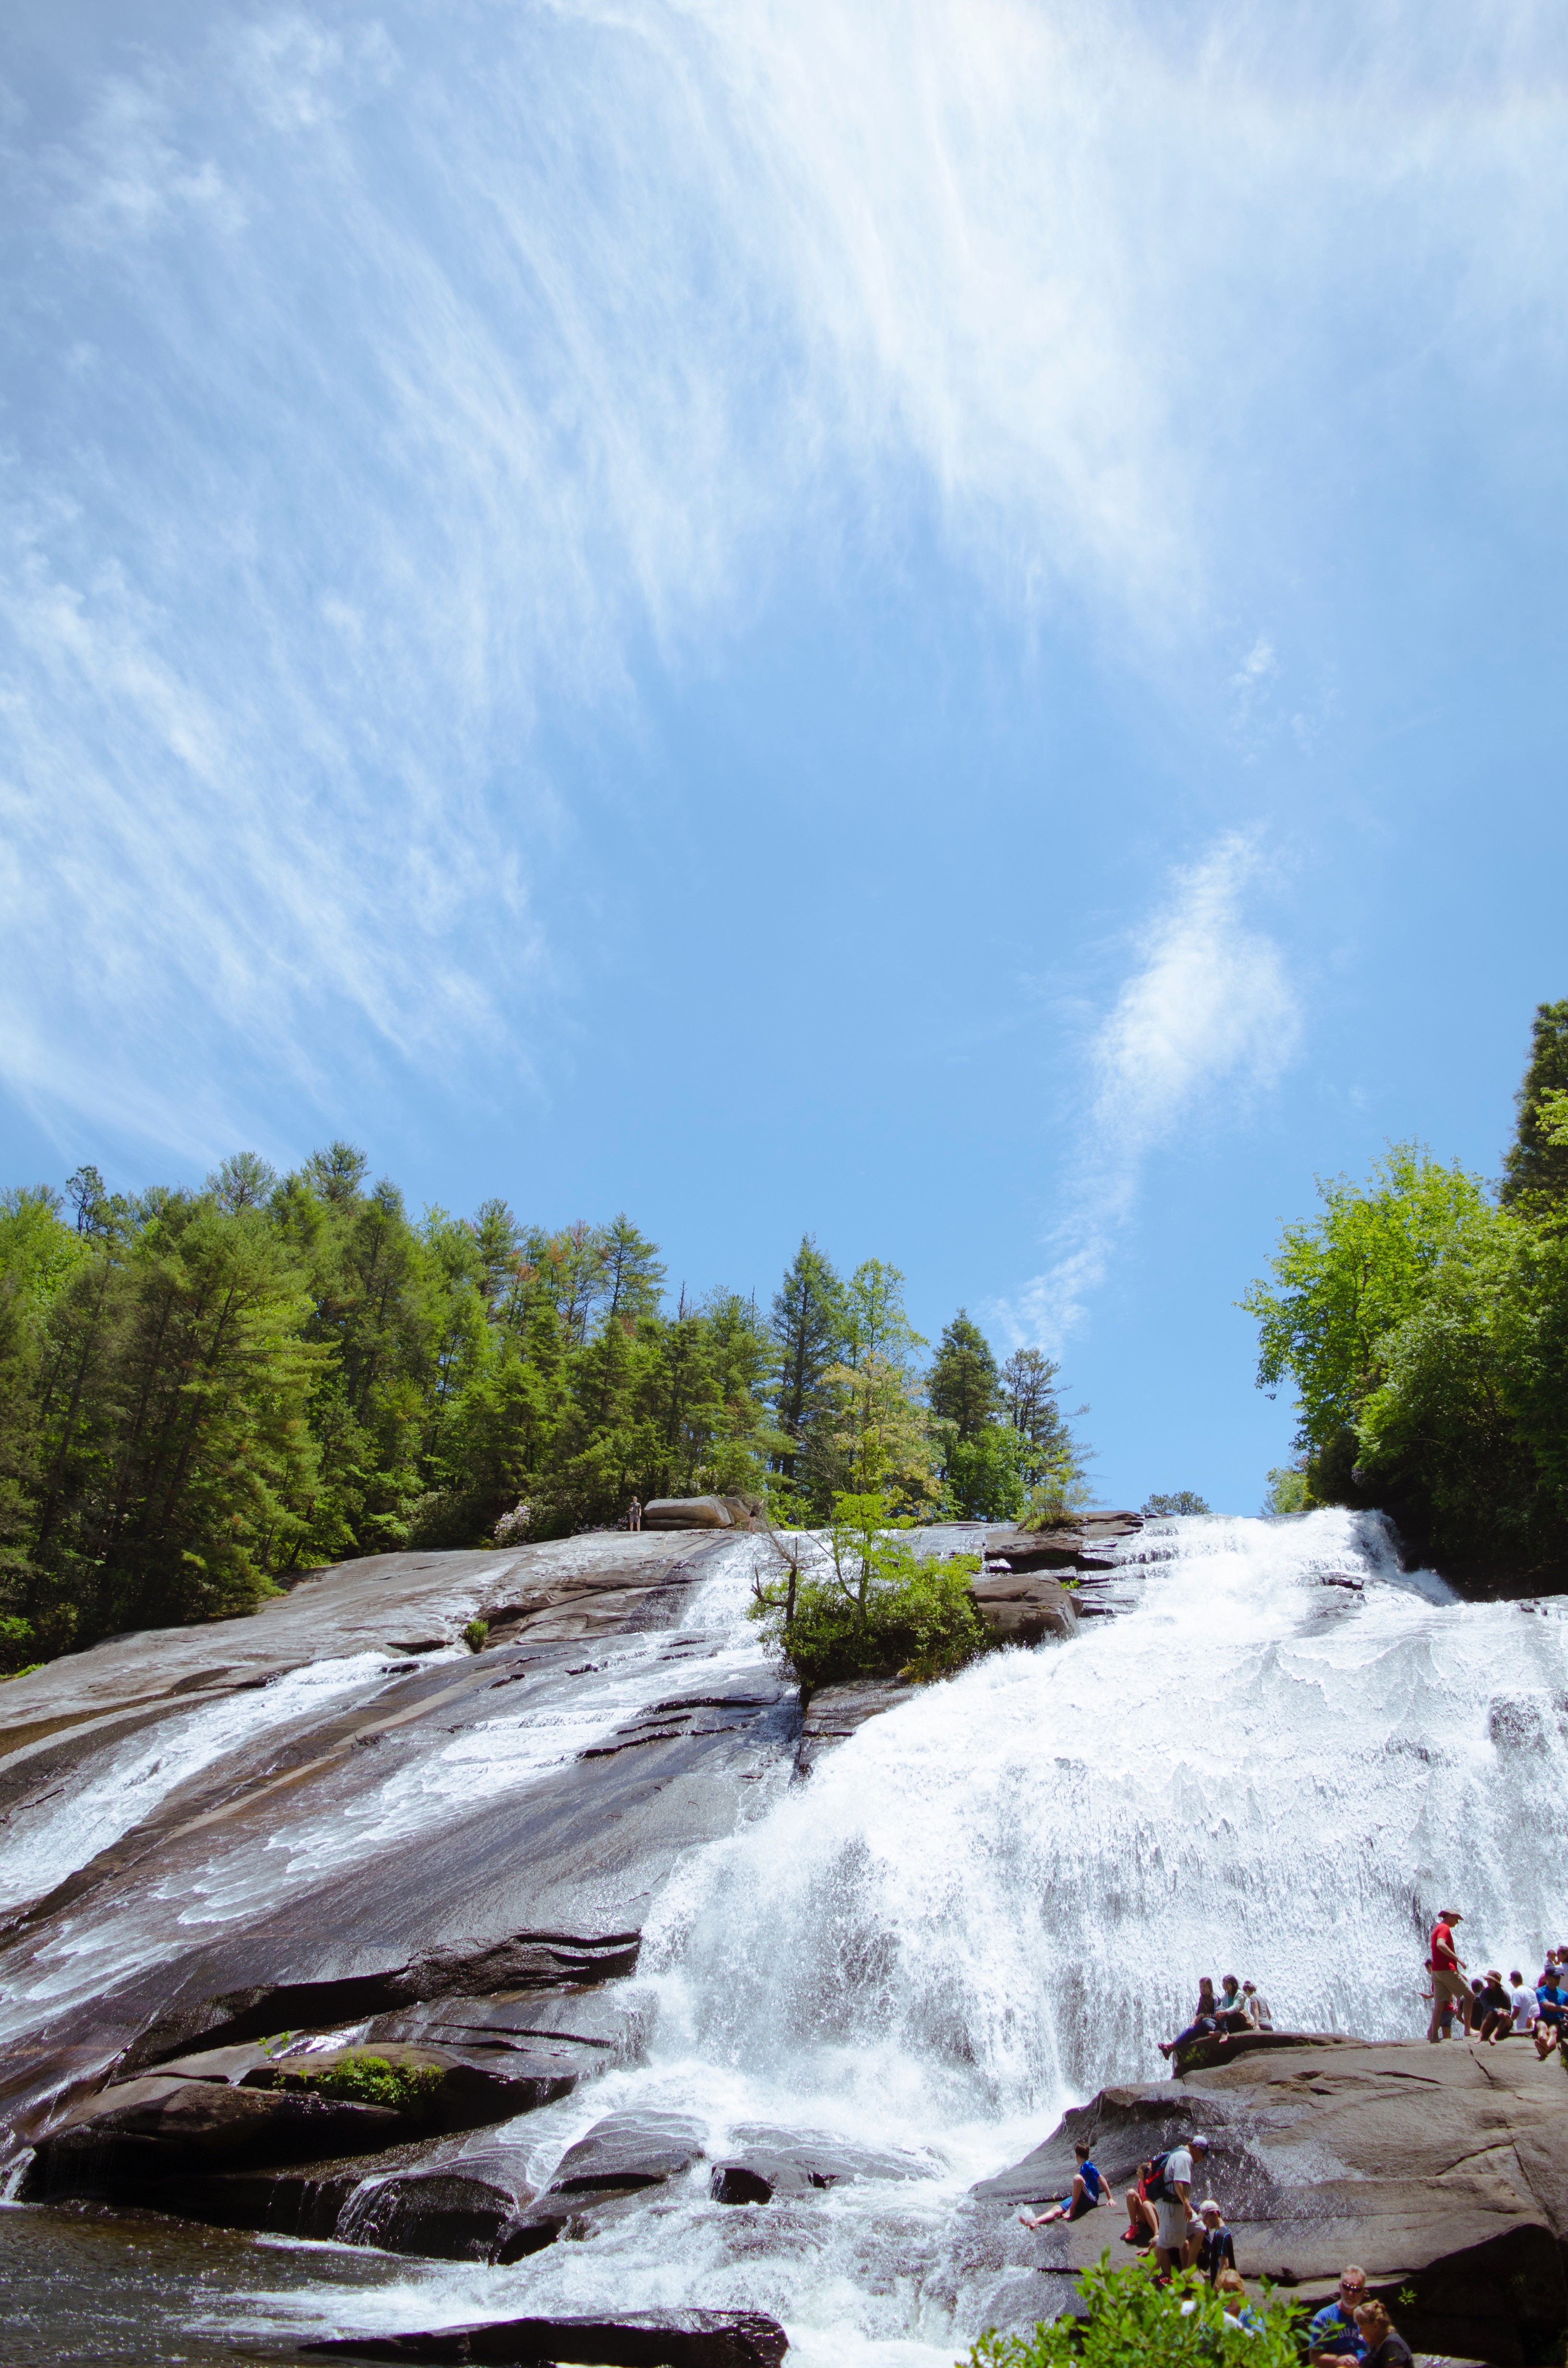
landscape, sea, tree, water, nature, rock, waterfall, river, stream, rapid, body of water, water feature